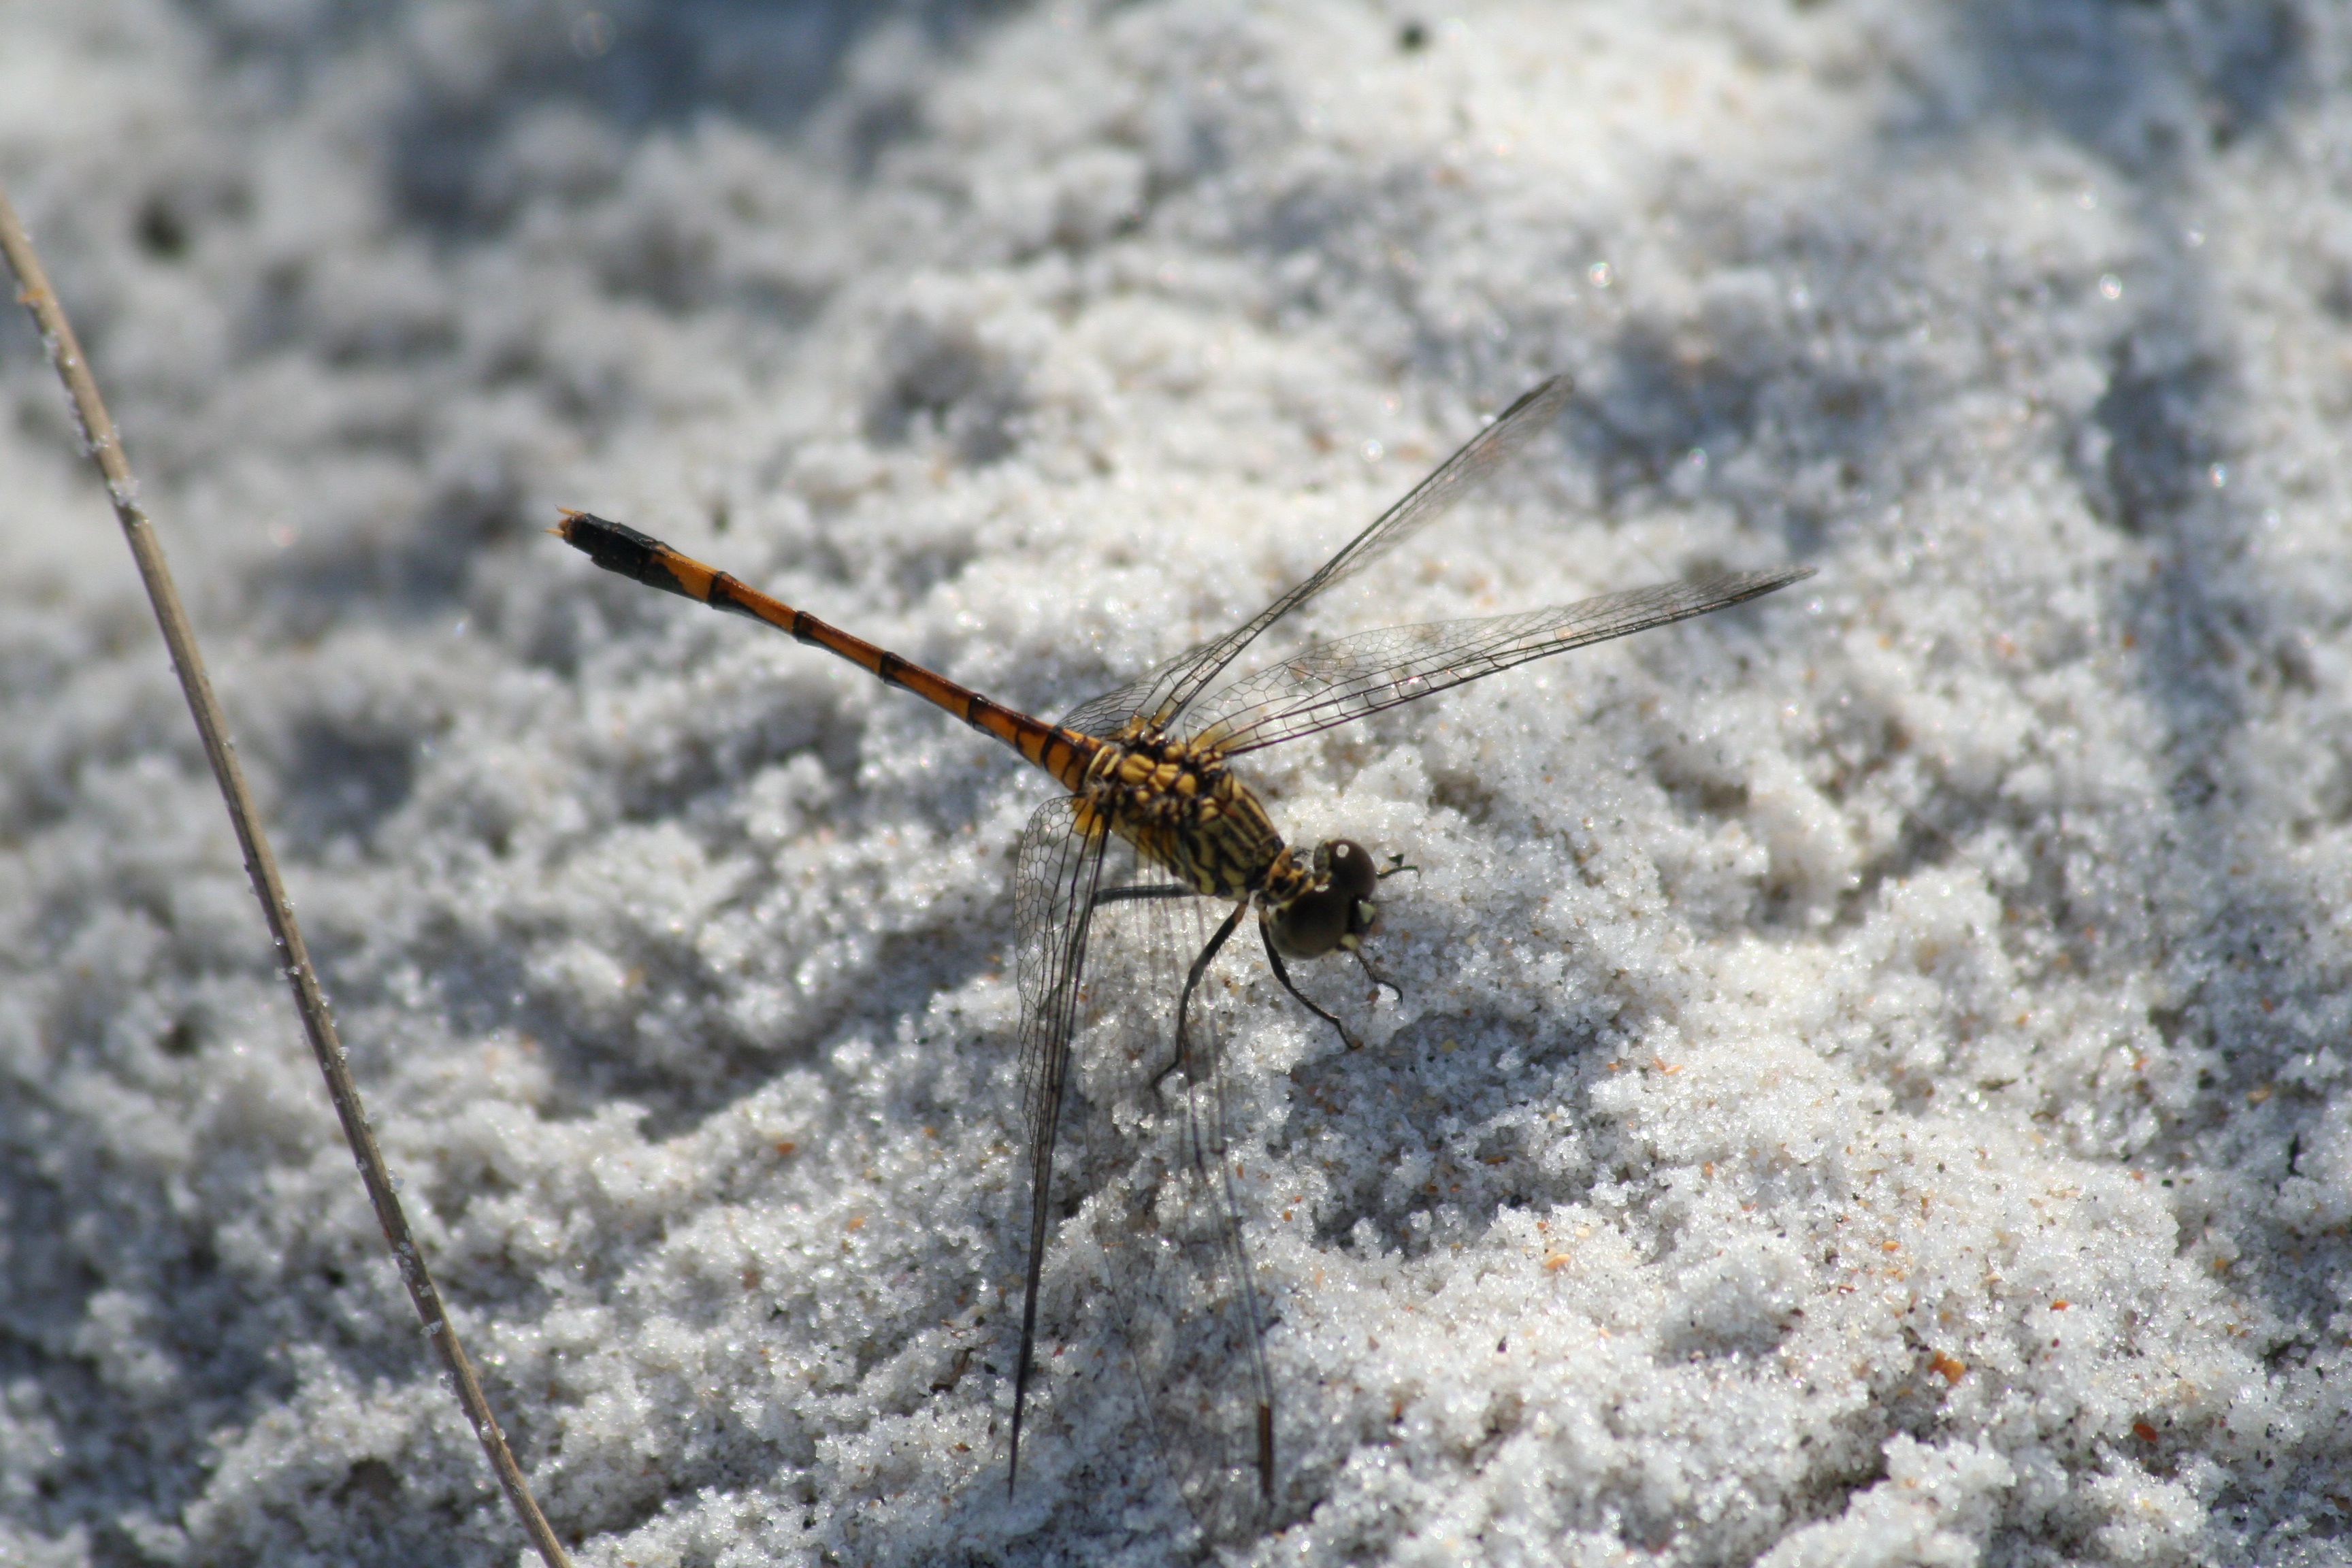
nature, snow, winter, photography, leaf, wildlife, insect, macro, fauna, invertebrate, close up, dragonfly, macro photography